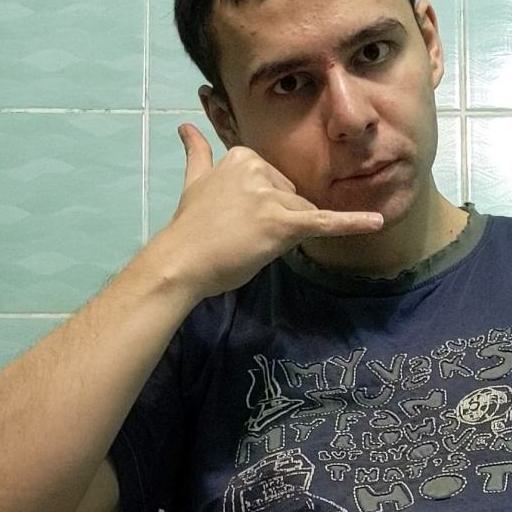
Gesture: call